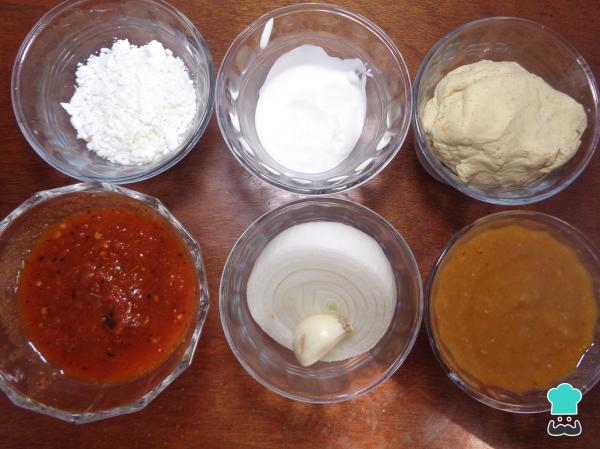
En la siguiente imagen podrás observar los ingredientes que necesitaremos para la preparación de esta deliciosa receta de tlacoyos poblanos.